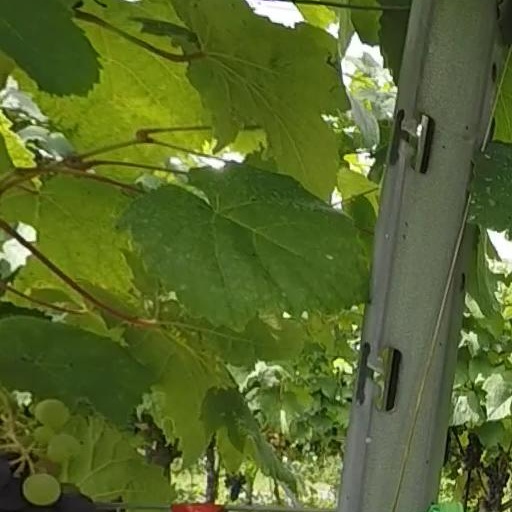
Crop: grape